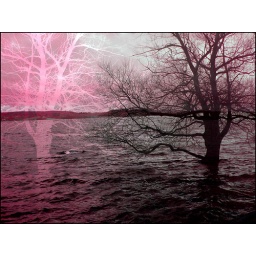
Ghost tree in water